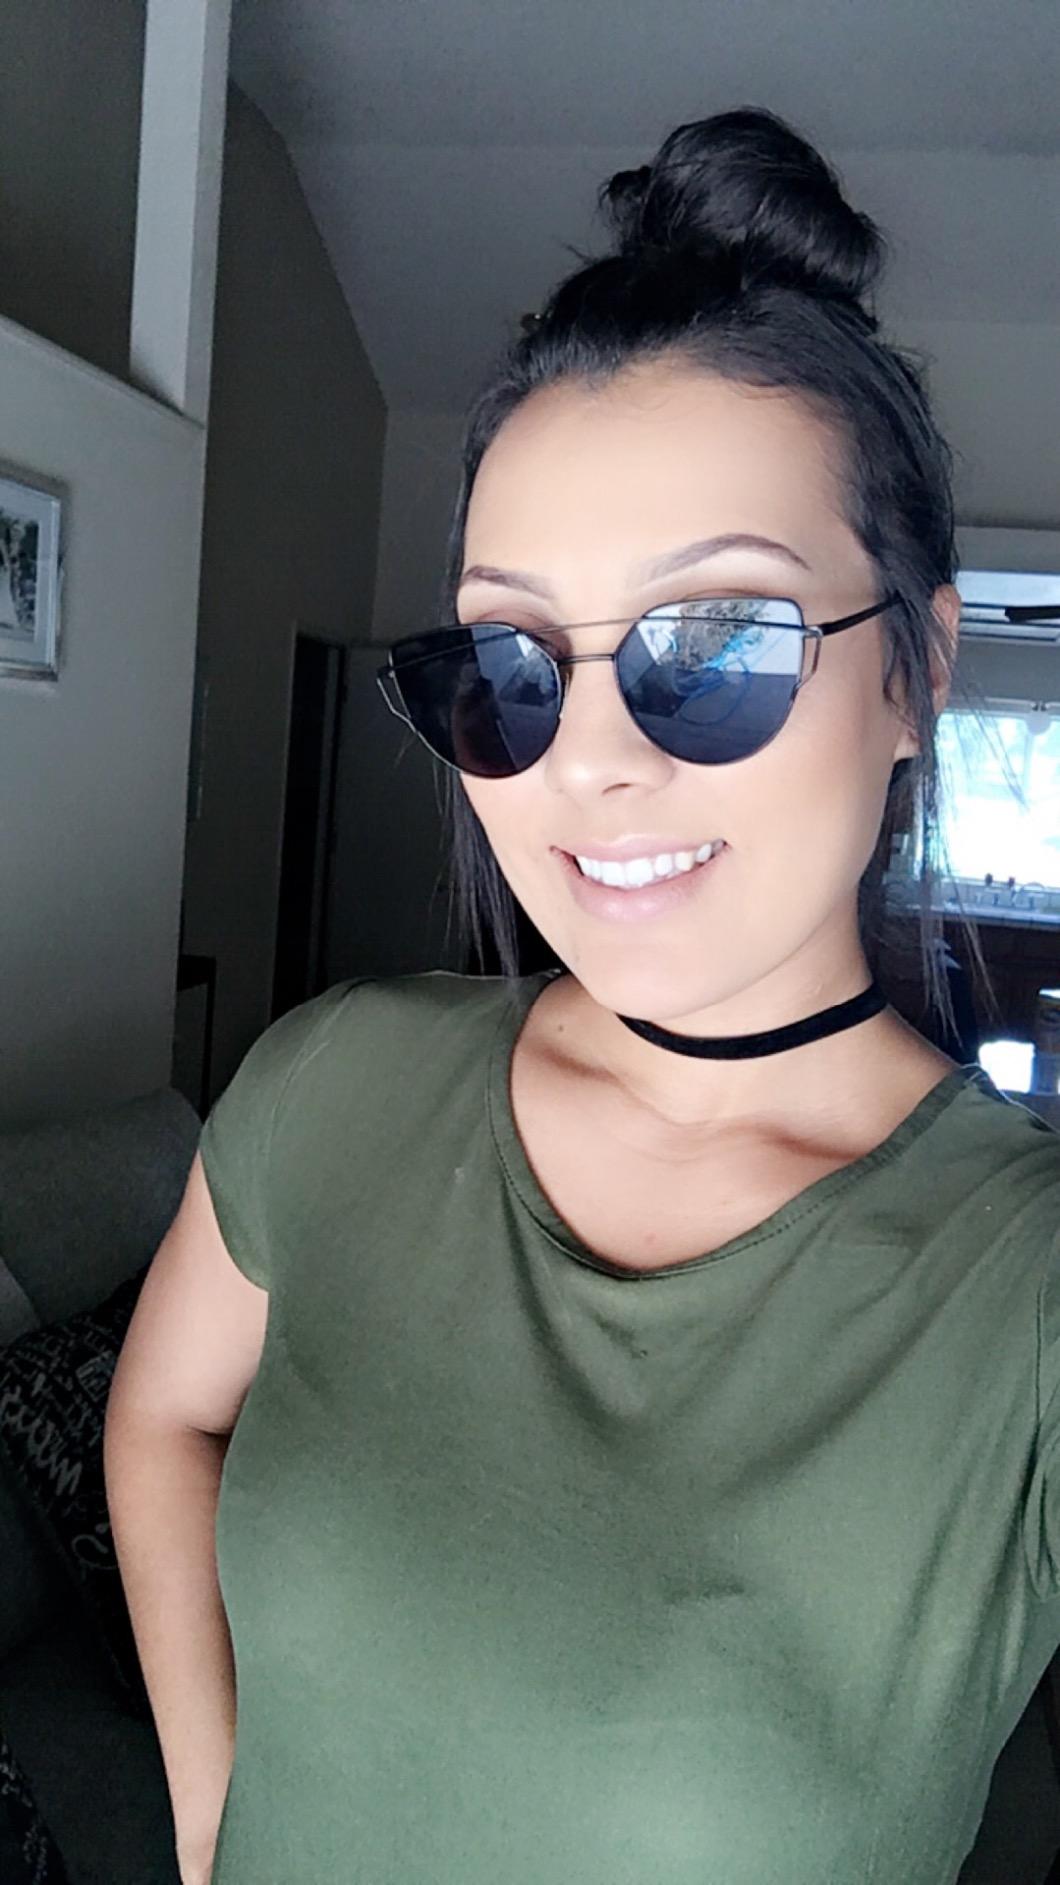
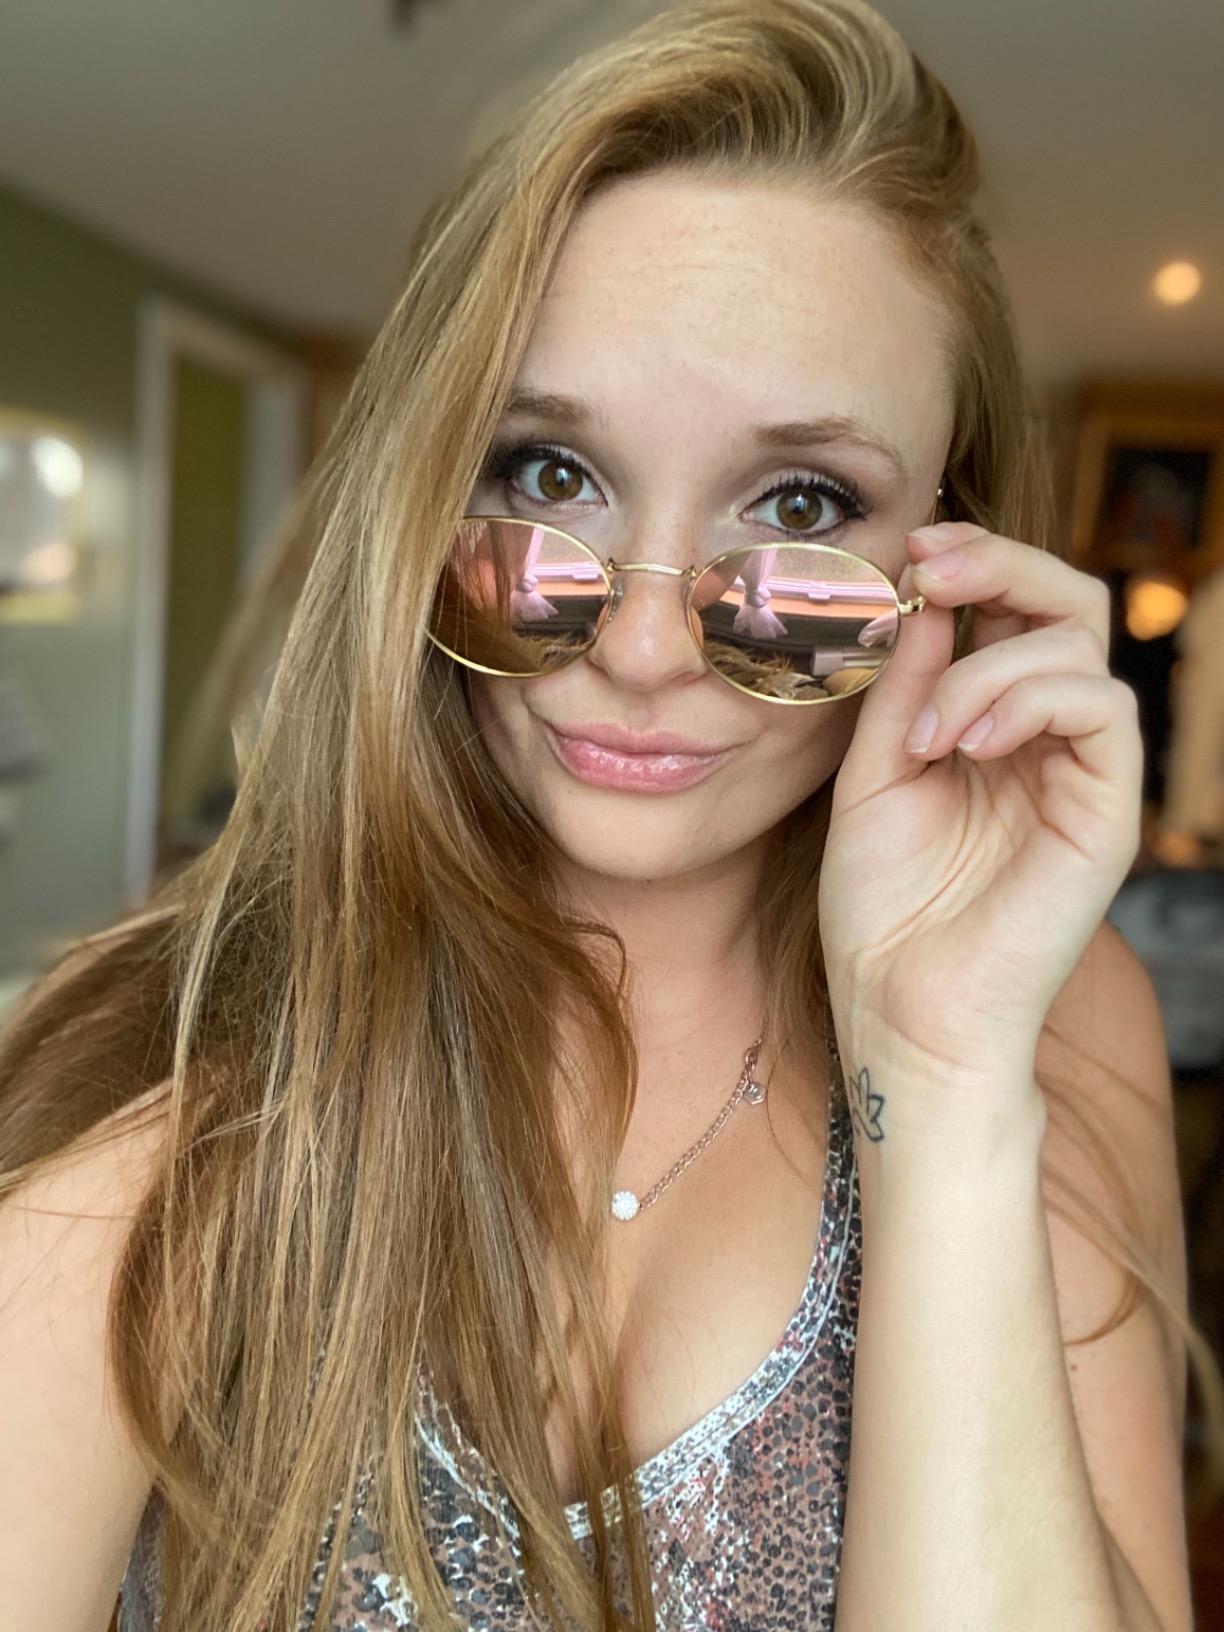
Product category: accessories_sunglasses
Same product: no